Chicxulub crater

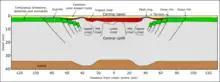
see caption

A 2013 study published in "Science" estimated the age of the impact as 66,043,000 ± 11,000 years ago (± 43,000 years ago considering systematic error), based on multiple lines of evidence, including argon–argon dating of tektites from Haiti and bentonite horizons overlying the impact horizon in northeastern Montana. This date was supported by a 2015 study based on argon–argon dating of tephra found in lignite beds in the Hell Creek and overlying Fort Union formations in northeastern Montana. A 2018 study based on argon–argon dating of spherules from Gorgonilla Island, Colombia, obtained a slightly different result of 66,051,000 ± 31,000 years ago. The impact has been interpreted to have occurred in the Northern Hemisphere's spring season based on annual isotope curves in sturgeon and paddlefish bones found in an ejecta-bearing sedimentary unit at the Tanis site in southwestern North Dakota. This sedimentary unit is thought to have formed within hours of impact.